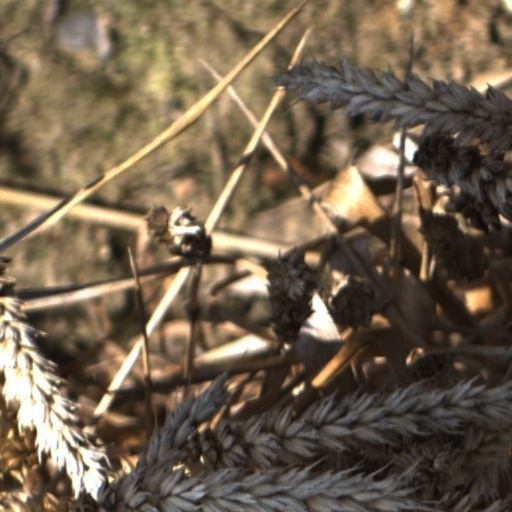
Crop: wheat